Guadalupe Island

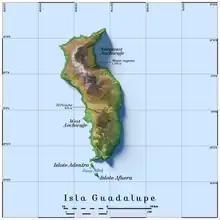
Topographic map of Guadelupe Island

The two other Mexican island groups in the Pacific Ocean that are not on the continental shelf are the Revillagigedo Islands and Rocas Alijos. Guadalupe Island and its islets are the westernmost region of Mexico.